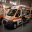
Label: ambulance